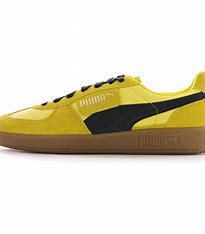
Brand: Puma
Model: Palermo